Euston railway station

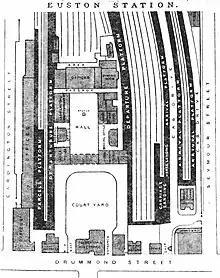
Plan of Euston station from 1888

The line between Euston and Camden was doubled between 1901 and 1906. A new booking hall opened in 1914 on part of the cab yard. The Great Hall was redecorated and refurbished between 1915 and 1916 and again in 1927. The station's ownership was transferred to the London, Midland and Scottish Railway (LMS) in the 1923 grouping.